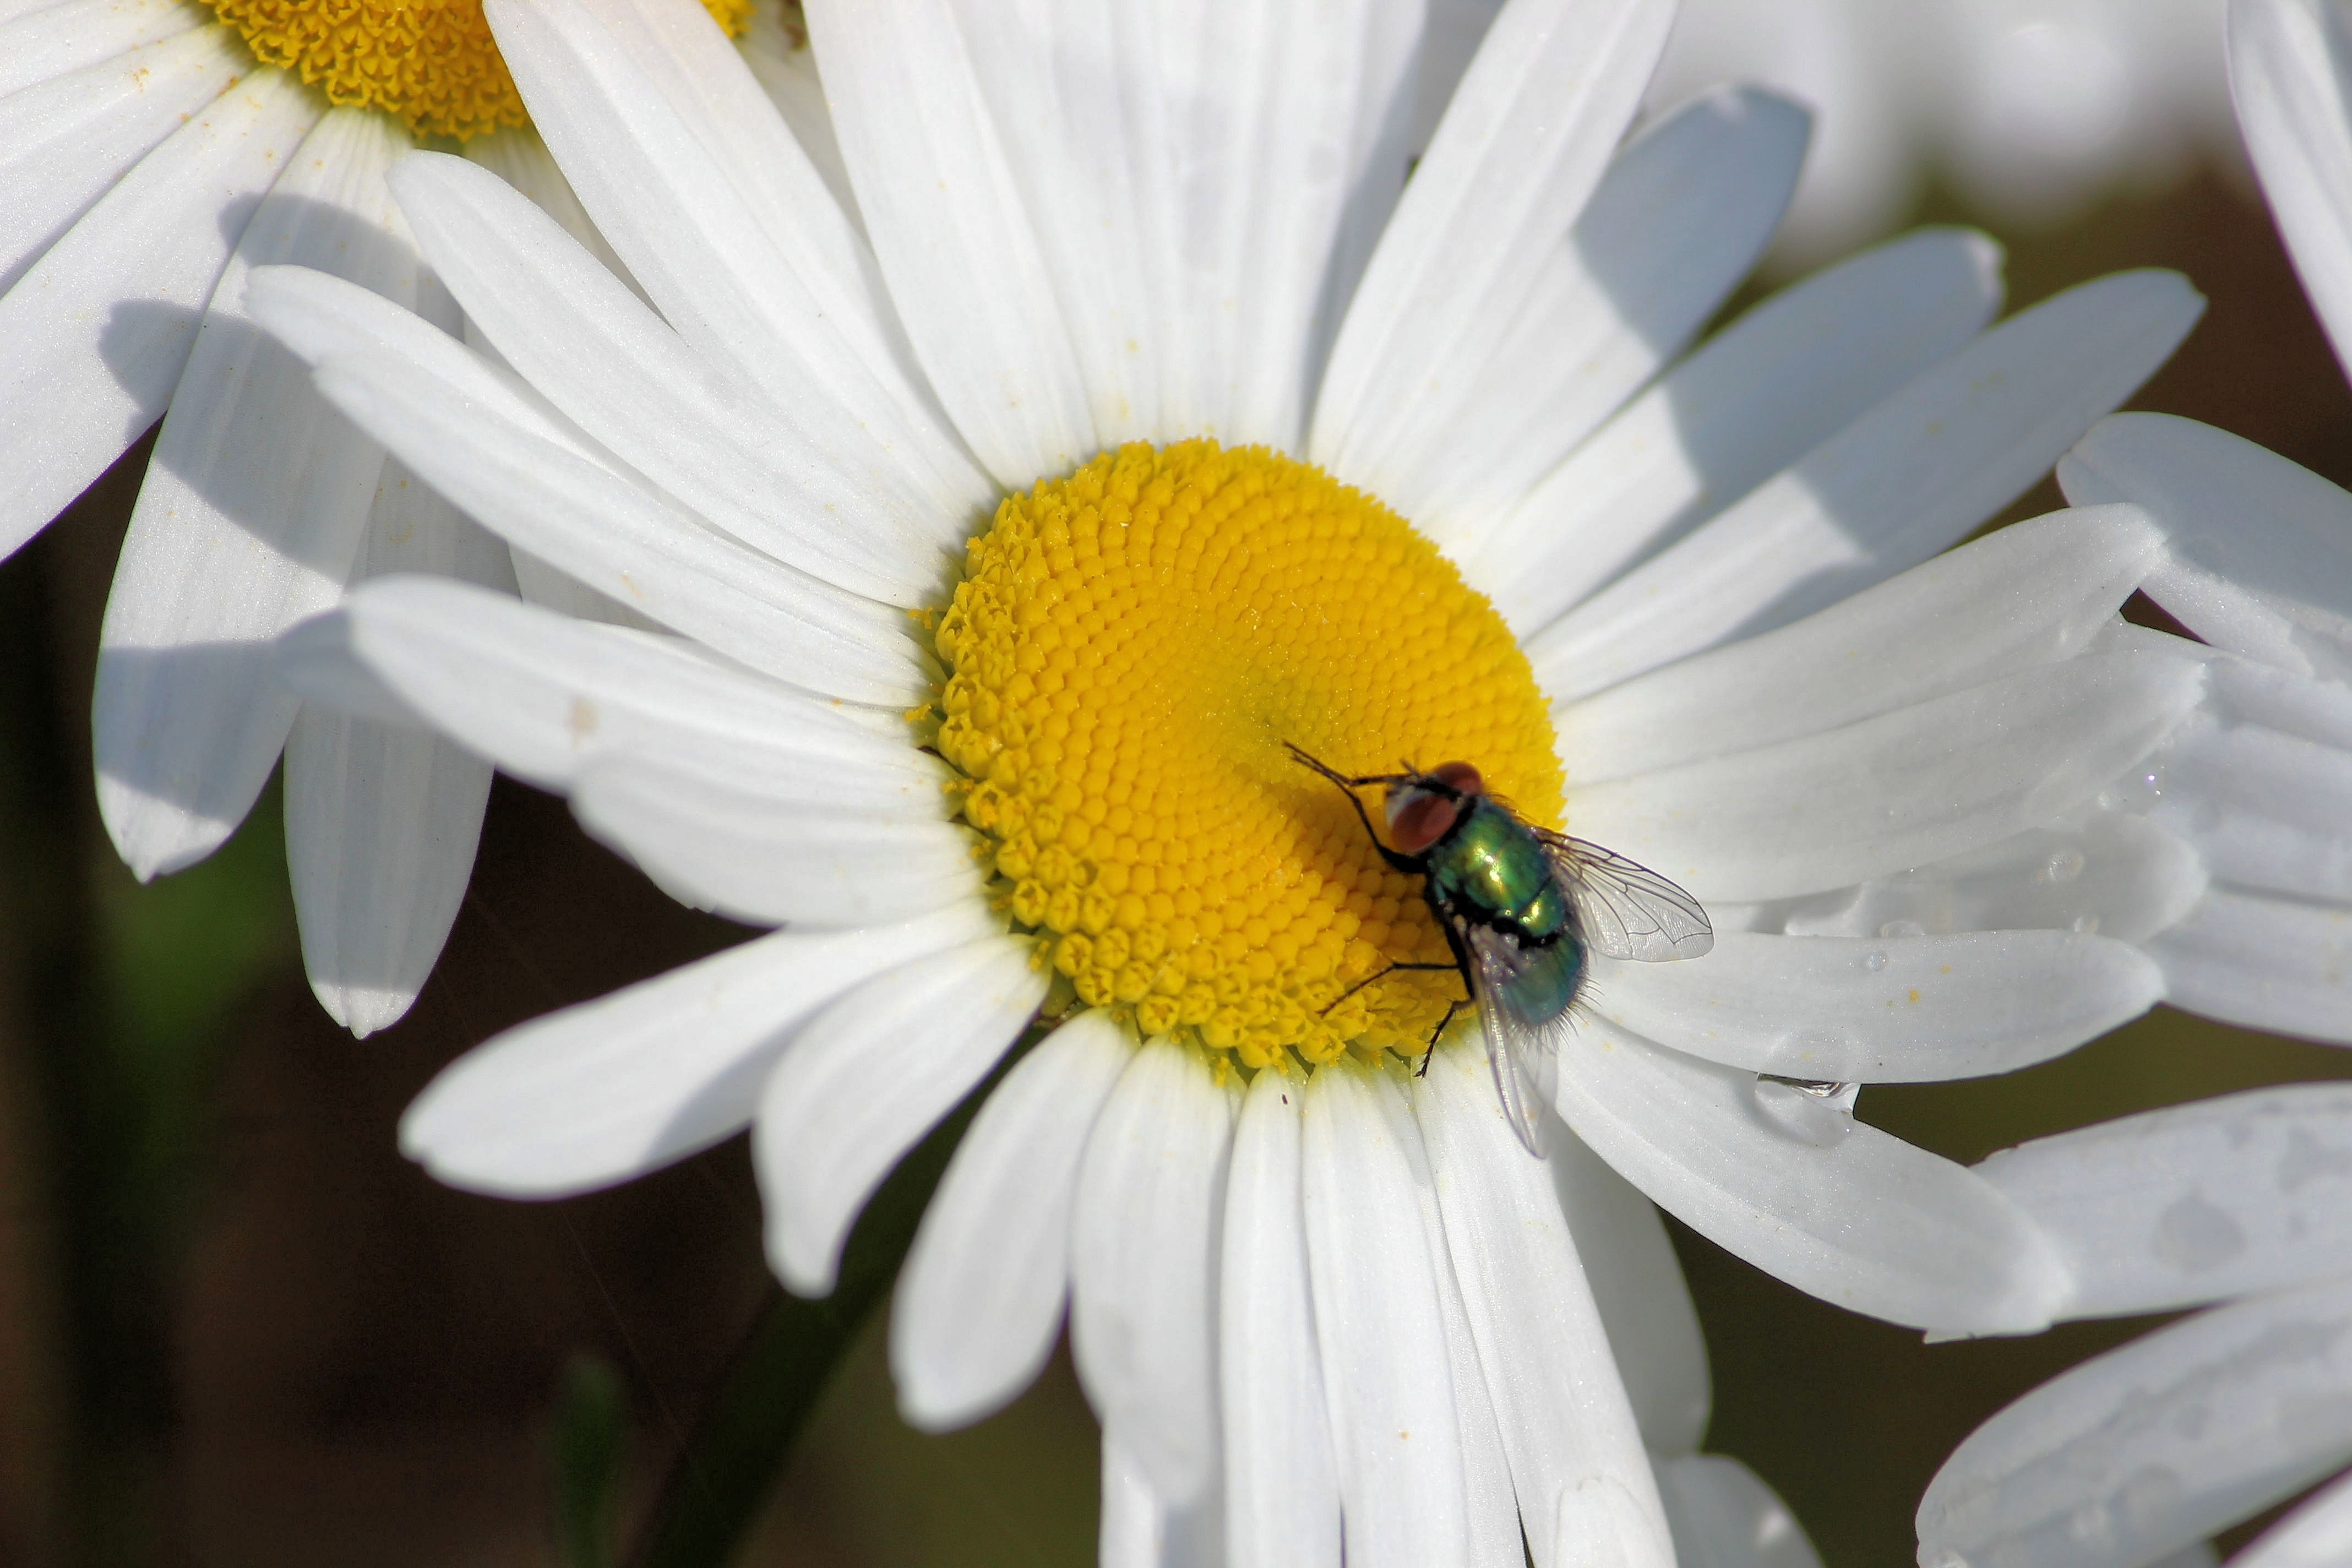
nature, blossom, plant, white, photography, flower, petal, bloom, fly, daisy, pollen, insect, botany, yellow, flora, fauna, invertebrate, wildflower, close up, bee, daisies, marguerite, macro photography, flowering plant, daisy family, oxeye daisy, plant stem, land plant, membrane winged insect